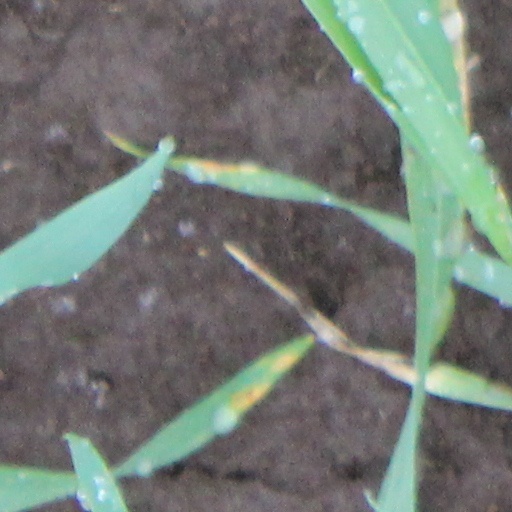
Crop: wheat